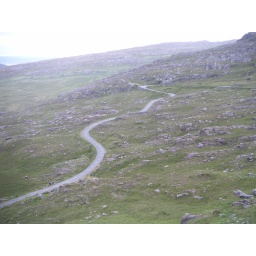
A tortuous road in county kerry in Ireland picture made in the healy pass mountain road.